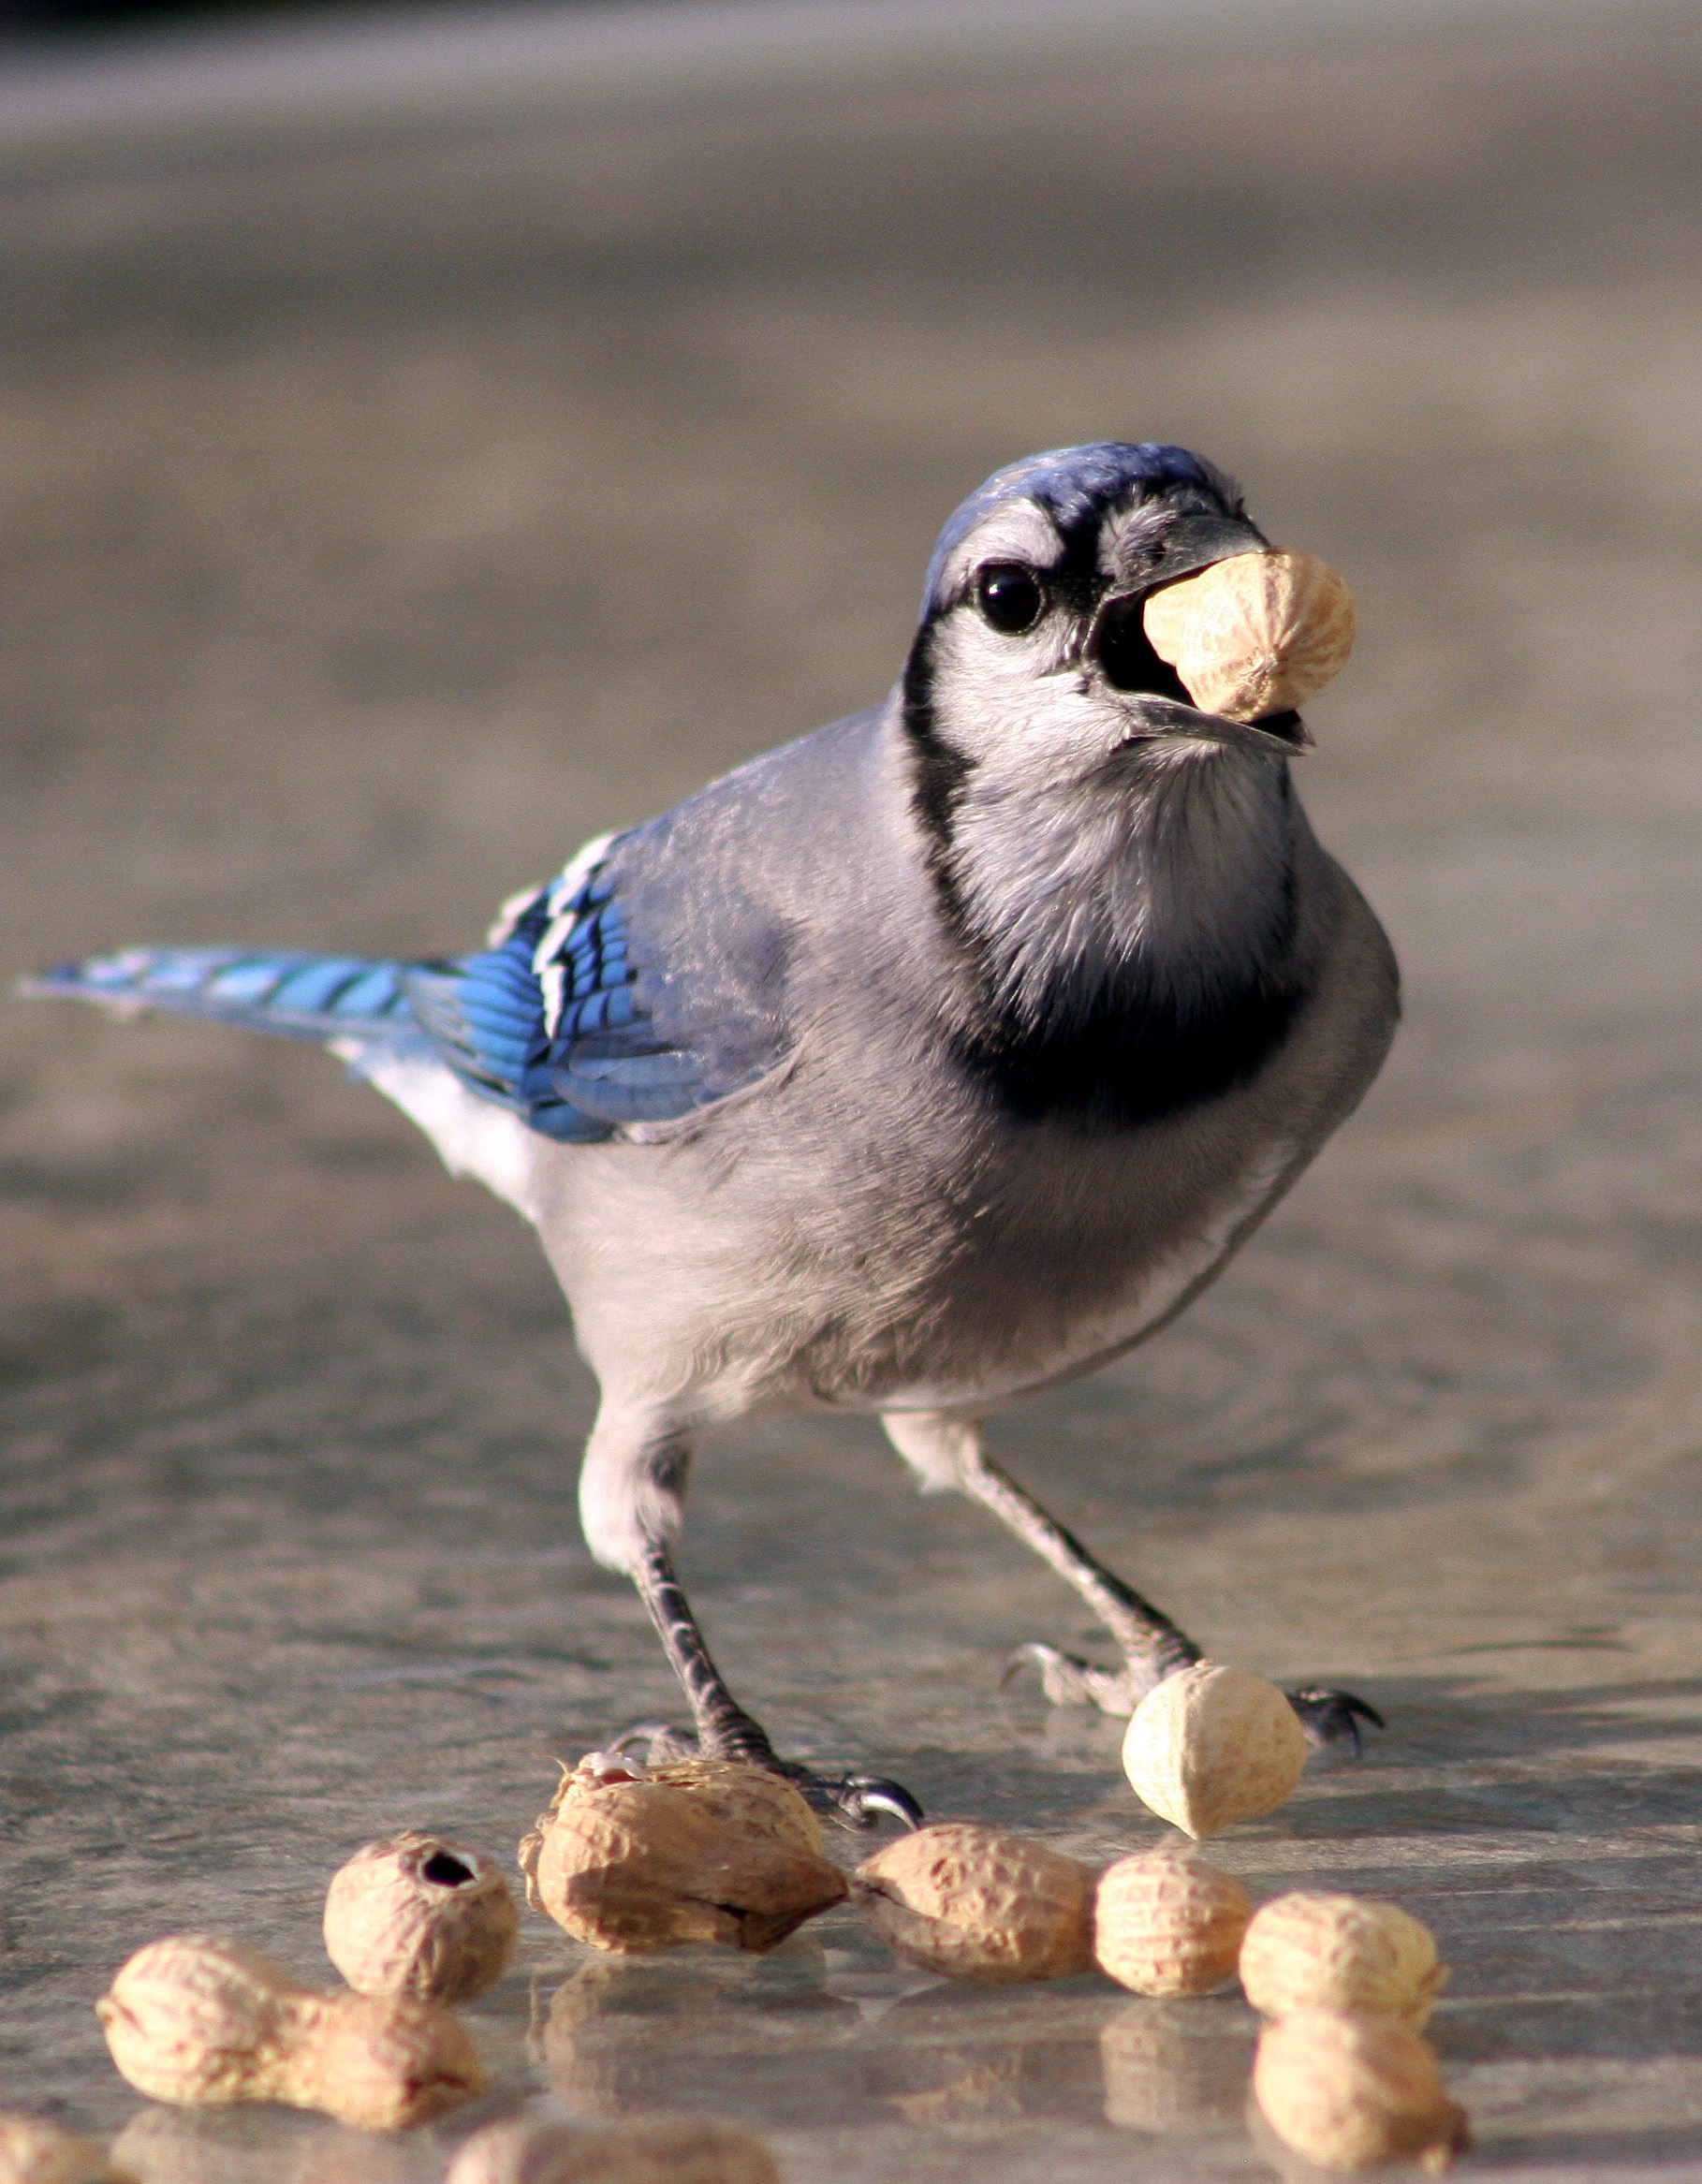
bird, wildlife, beak, fauna, feeding, jay, blue jay, vertebrate, sparrow, bluejay, finch, house sparrow, perching bird, emberizidae, pigeons and doves, crow like bird, stock dove